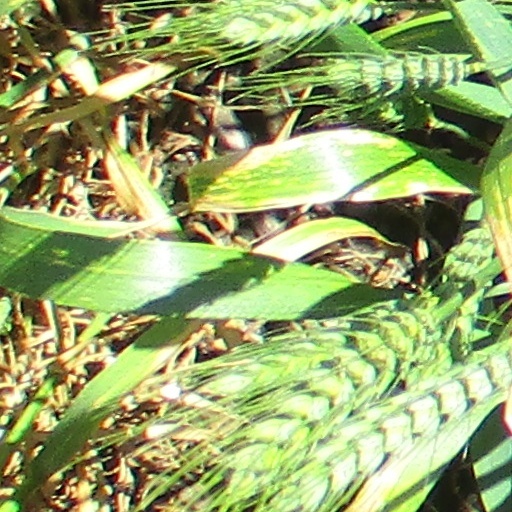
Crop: wheat